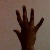
The image shows a hand gesture representing the number 5 in Indian Sign Language.